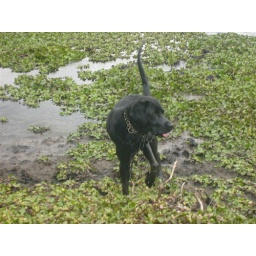
Black dog drying itself after a short bath in river